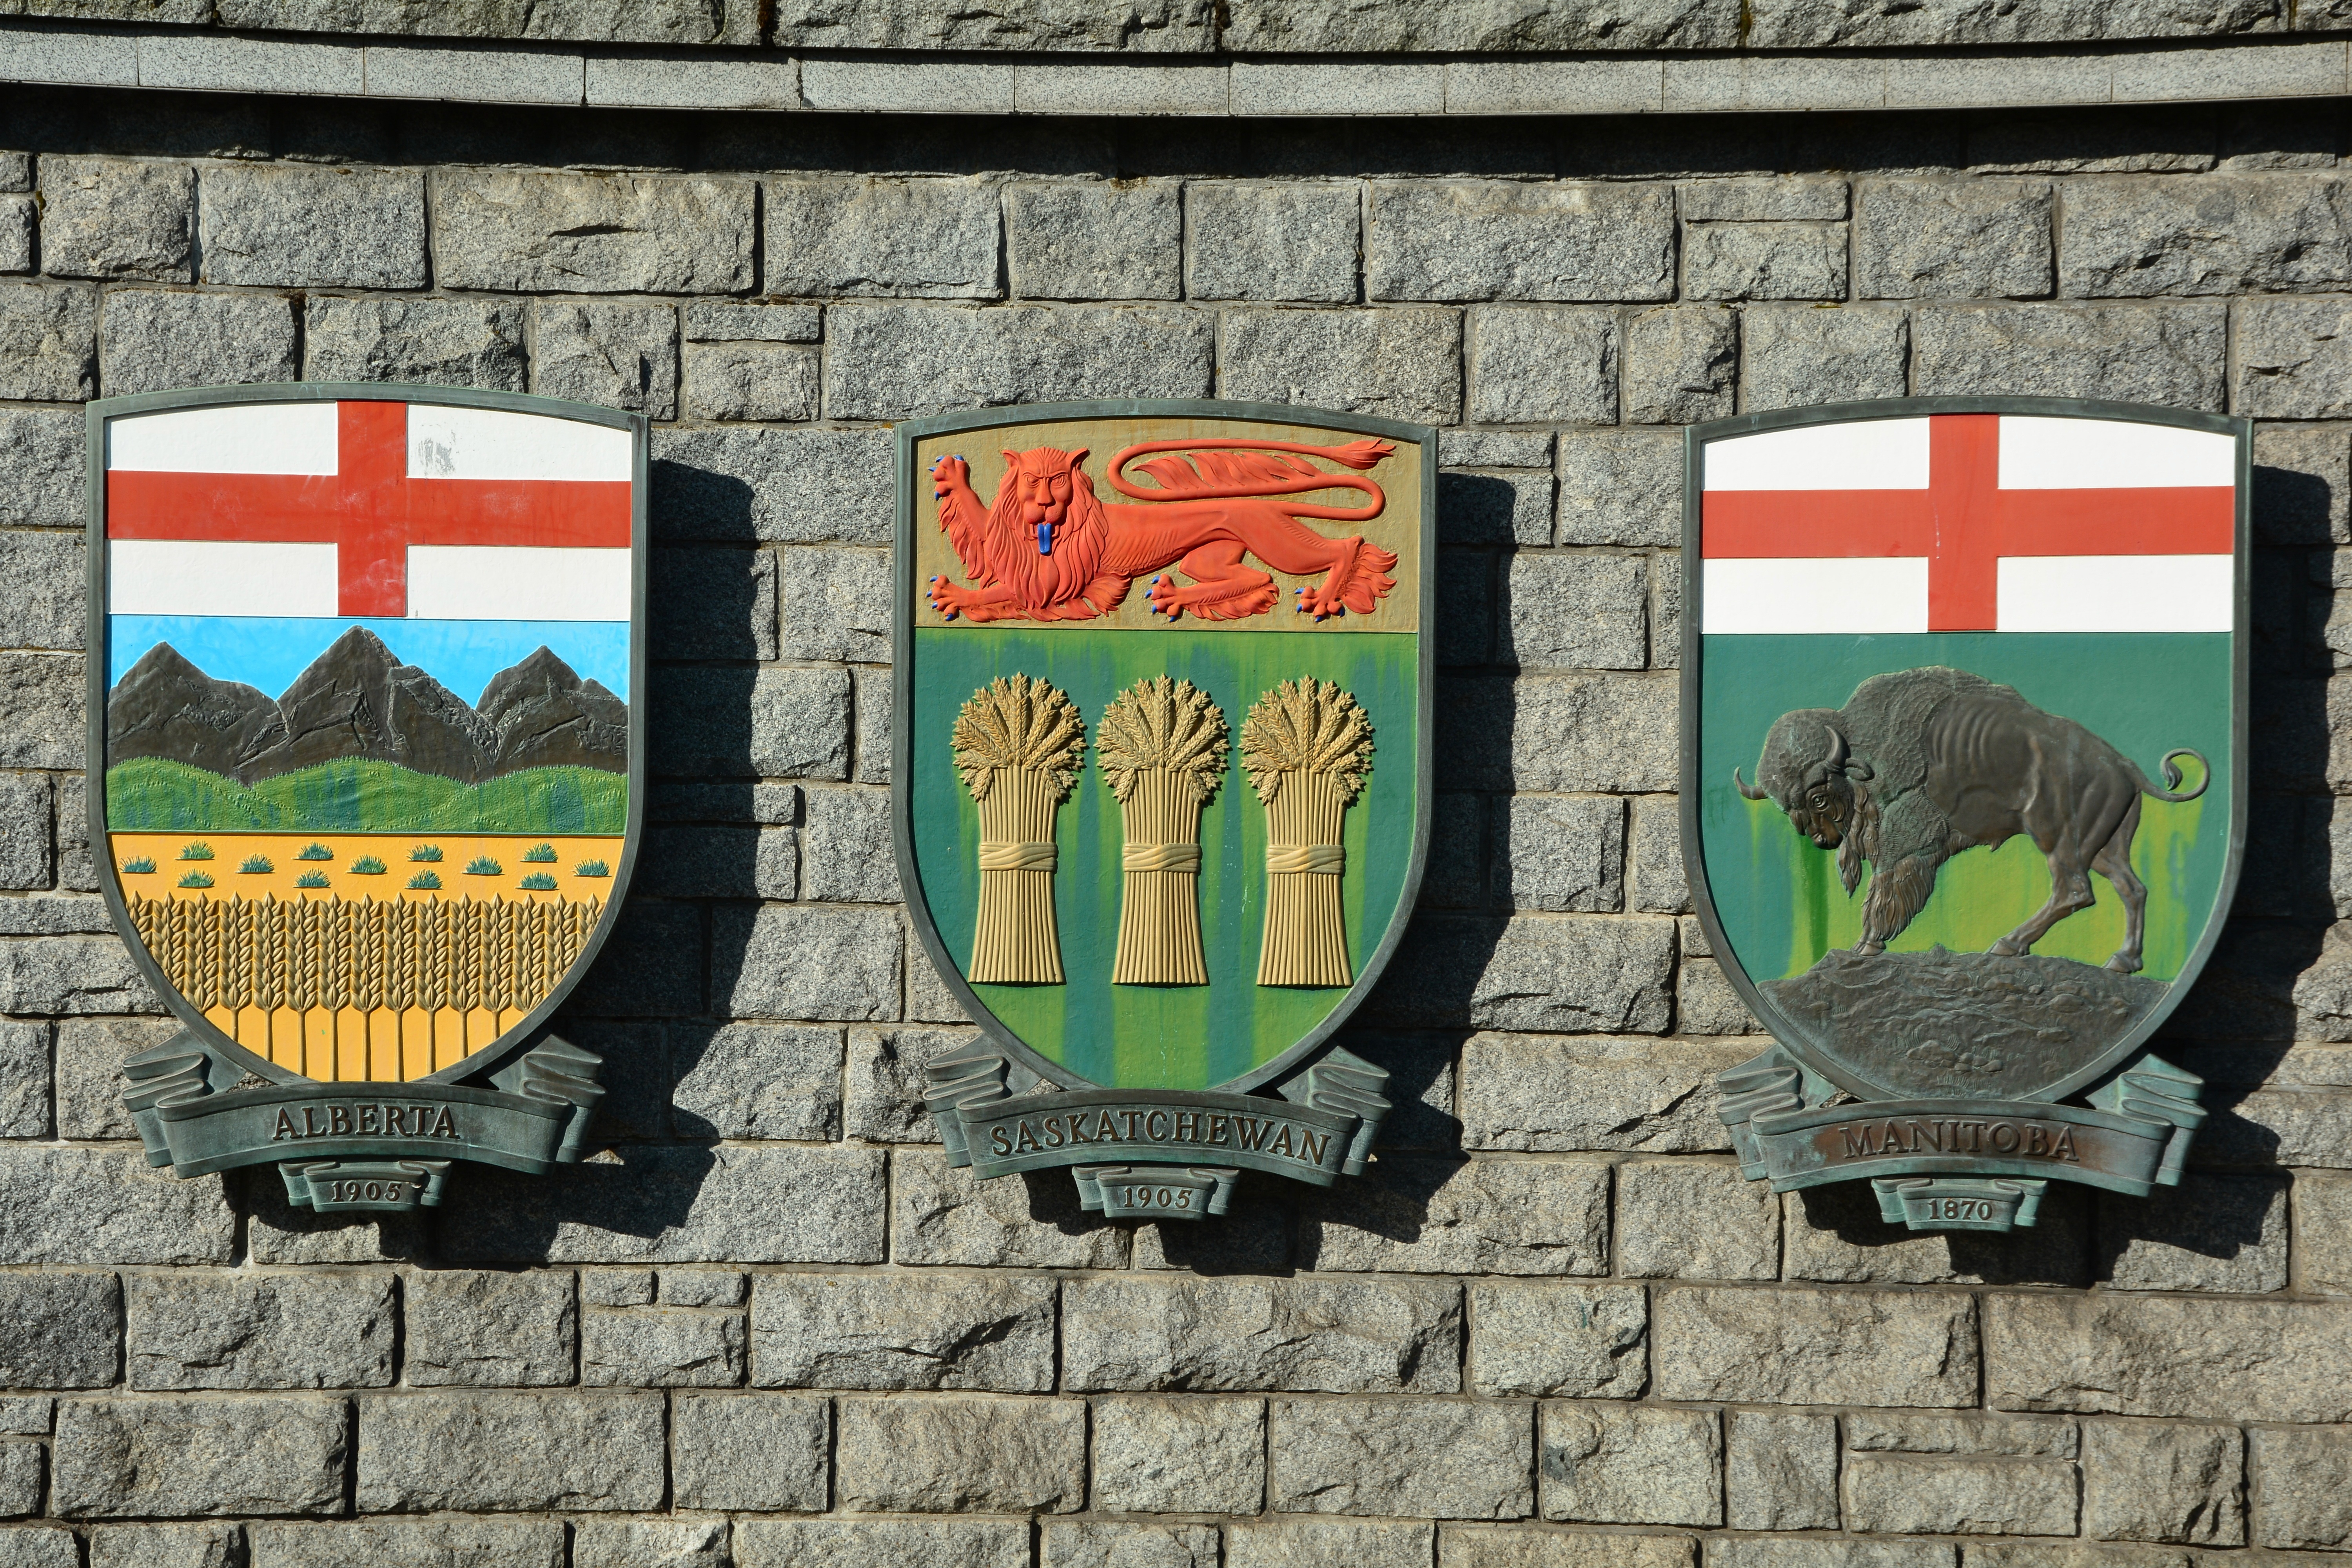
window, wall, sign, symbol, color, emblem, crest, art, design, decorative, shield, coats, provincial, coat of arms, insignia, of arms